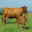
Label: cattle